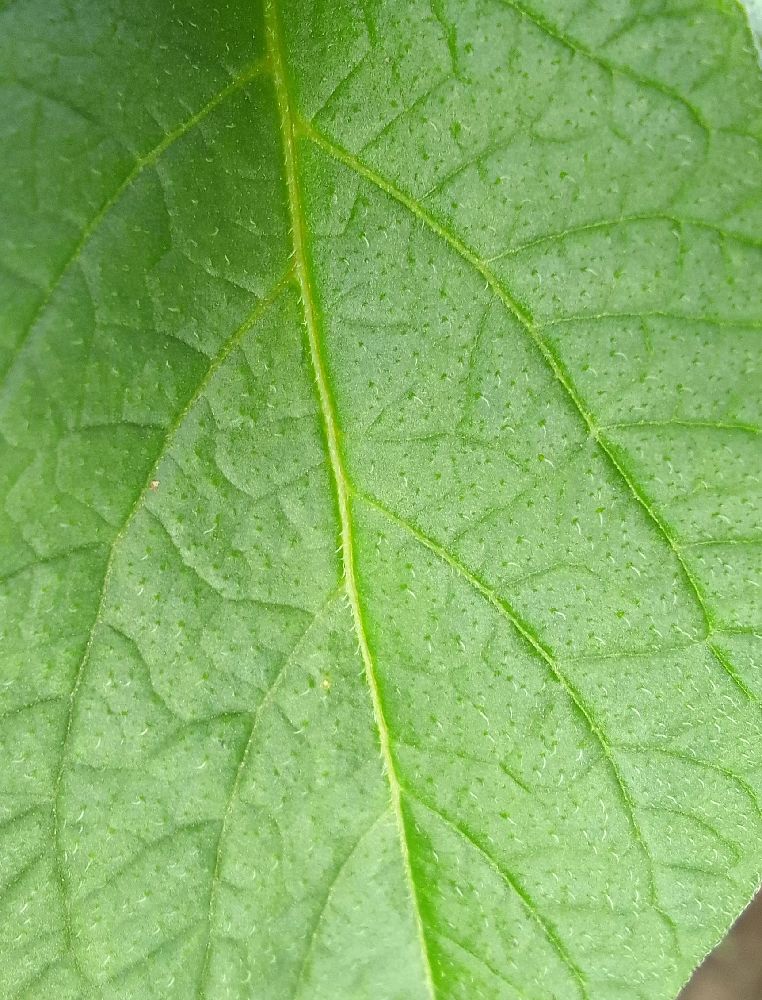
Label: Healthy